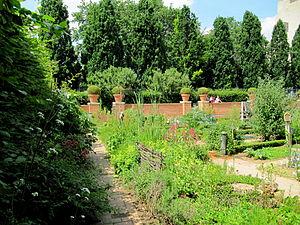
Jardin à Bercy